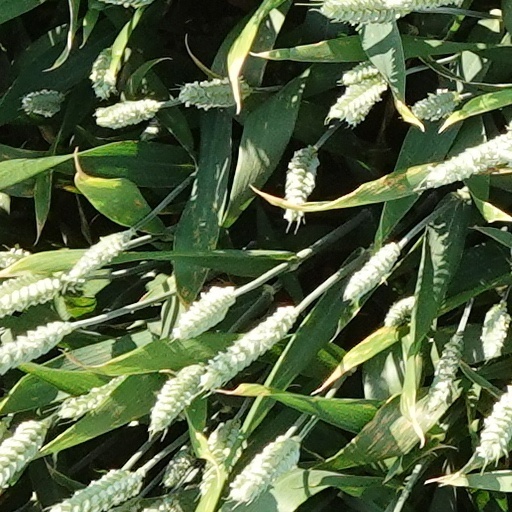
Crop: wheat